Nespresso

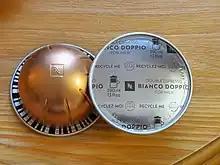
A pair of the VertuoLine style pods

The VertuoLine system uses two technologies not found in the OriginalLine. First, the system uses "Centrifusion" (a term created by Nespresso, being a portmanteau of centrifugal force and infusion), whereby it spins the capsule around in the machine at up to 7,000 rpm to blend the ground coffee and hot water. Second, each capsule has a barcode embedded on the rim, and the barcode laser scanning system reads 5 different parameters: rotational speed, temperature, infusion time, volume and flow of water. Some critics claim that the VertuoLine technology, particularly the use of bar codes, is an attempt by Nestlé to create a new proprietary Nespresso system which excludes compatible capsules from other companies.